1557 influenza pandemic

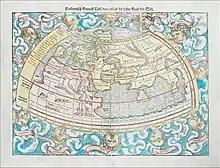
The 1557 flu pandemic spread across Asia, the Middle East, Africa, Europe, and the Americas.

In 1557, a pandemic strain of influenza emerged in Asia, then spread to Africa, Europe, and eventually the Americas. This flu was highly infectious and presented with intense, occasionally lethal symptoms. Medical historians like Thomas Short, Lazare Rivière and Charles Creighton gathered descriptions of catarrhal fevers recognized as influenza by modern physicians attacking populations with the greatest intensity between 1557 and 1559. The 1557 flu saw governments, for possibly the first time, inviting physicians to instill bureaucratic organization into epidemic responses. It is also the first pandemic where influenza is pathologically linked to miscarriages, given its first English names, and is reliably recorded as having spread globally. Influenza caused higher burial rates, near-universal infection, and economic turmoil as it returned in repeated waves.